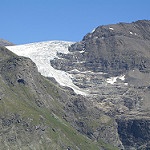
Scene: Outdoor